Han Stijkel

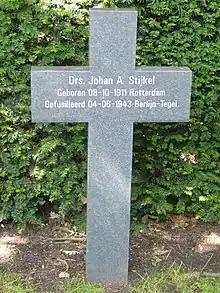
Grave of Han Stijkel in The Hague

Johan Aaldrik (Han) Stijkel (8 October 1911 in Rotterdam – 4 June 1943 in Berlin-Tegel) was an academic and a Dutch Resistance activist.